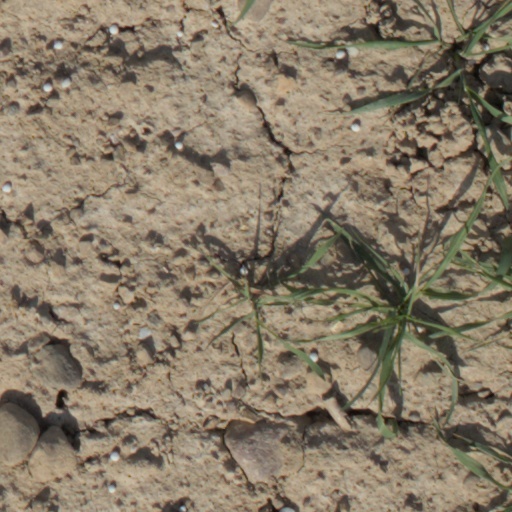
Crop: wheat